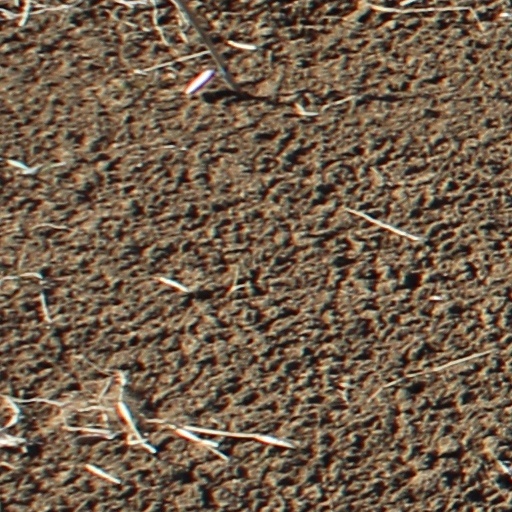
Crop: wheat